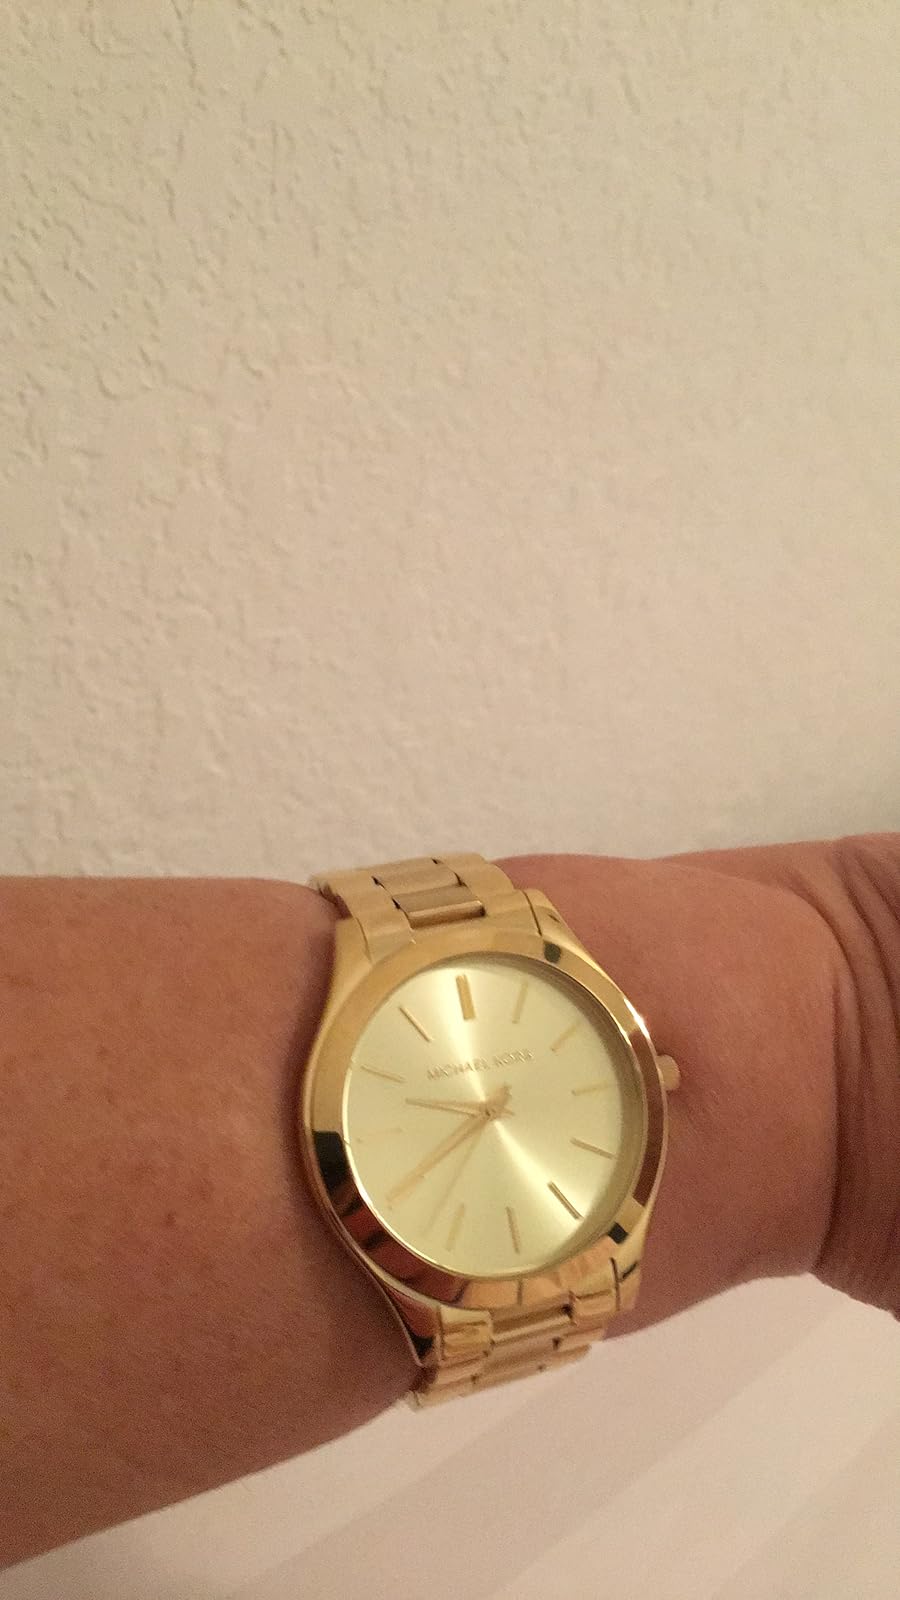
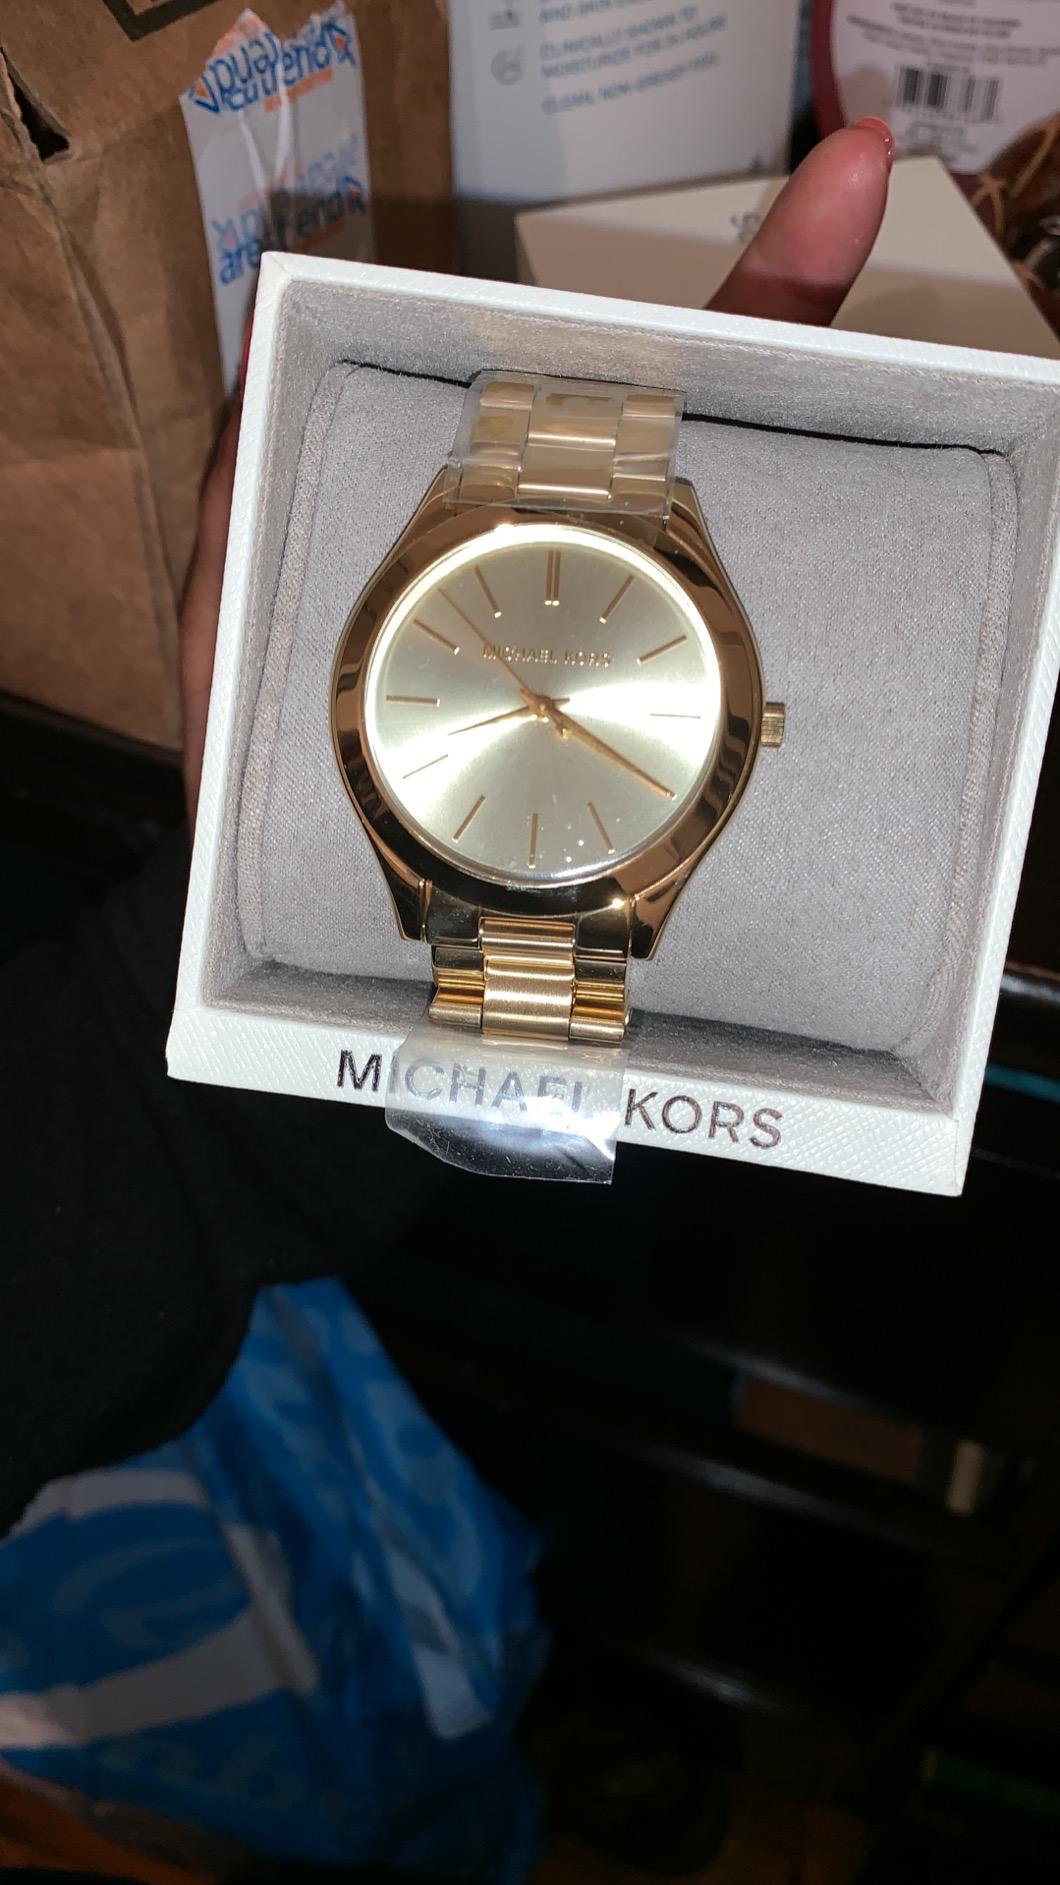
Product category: accessories_watch
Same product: yes